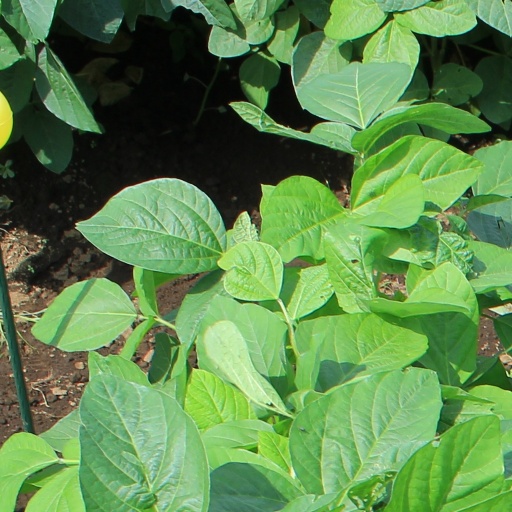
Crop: soybean